The Settlers II

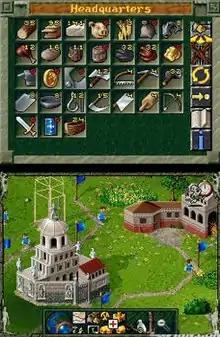
Screenshot of "The Settlers" on Nintendo DS, showing the use of the DS's dual screens, with the game's Activity Window on the top and the animated gameplay on the bottom. The Activity Window currently shows the HQ stats, whilst the bottom shows the game's graphics unchanged from its original DOS incarnation.

In July 2006, Ubisoft, who had acquired Blue Byte in February 2001, announced they would be releasing "The Settlers II" for Nintendo DS, the first time any game in the series had been released for a system other than a home computer. Whilst the press release referred to the game as "The Settlers", the description of the port clarified that it was "The Settlers II: Gold Edition", with references to "Roman or World Campaigns". Although Ubisoft and Blue Byte were simultaneously working on a remake of "The Settlers II" for Microsoft Windows, "The Settlers II (10th Anniversary)", "The Settlers" for Nintendo DS would rather be a 1:1 re-release of the original "Settlers II", with updated controls and a slightly modified interface. For example, the game uses one of the DS's screens for the various menu functions and Activity Windows, and the other displays the main action. Players are able to swap which screen displayed what, whilst the game is completely touch controlled, with the DS stylus substituting for the mouse on both views.